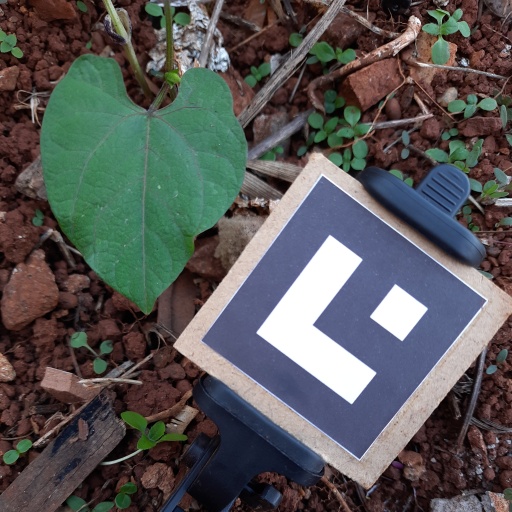
Observations: wavy surface, no eating holes, under shade